Kiefer Sutherland

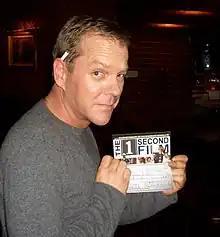
Sutherland holding his cheque for "The 1 Second Film", 2006

Sutherland constantly emphasizes that the show is merely "entertainment". The dean of the United States Military Academy, Brigadier General Patrick Finnegan, visited the set of "24" in February 2007 to urge the show's makers to reduce the number of torture scenes and Sutherland accepted an invitation from the U.S. military to tell West Point cadets that it is wrong to torture prisoners. In an interview with "OK!" magazine, Howard Gordon said it would be an "unbearable loss" if they killed off Sutherland's character.